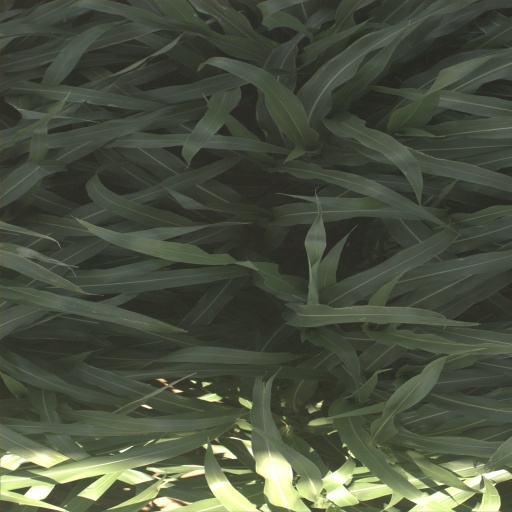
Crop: sorghum